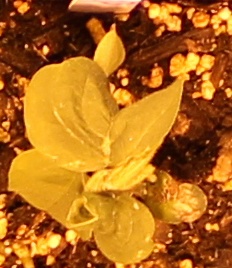
Label: Soybean